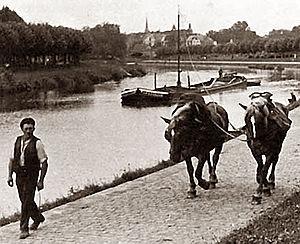
Halage de péniches à l'aide de chevaux sur le canal de la Finow, dans le Brandenbourg, en Allemagne.
Un cheval de trait est un cheval sélectionné pour ses aptitudes à la traction de véhicules et de matériaux de toutes sortes, appartenant en général à une race puissante et de grande taille. La majorité des races de trait n'existent pas avant le XVIIIᵉ siècle. En Europe, ces animaux sont sélectionnés pour les besoins militaires, notamment la traction des chariots d'artillerie lourde, puis les travaux agricoles. Leur développement accompagne la révolution industrielle et le perfectionnement du matériel, notamment des charrues au cours du XIXᵉ siècle. Ces chevaux effectuent aussi le halage de bateaux et le déplacement de nombreux véhicules hippomobiles pour le transport de personnes ou de matériaux. Ils sont présents dans la plupart des pays développés, entre autres en Europe de l'Ouest, aux États-Unis, en Australie et au Japon.
Le halage est un mode de traction terrestre des péniches, des coches d'eau et d'une manière générale des bateaux fluviaux, qui consiste à les faire avancer le long d’une rivière, d’un canal, au moyen d’une corde tirée jadis à force de bras ou par des chevaux, à présent par un engin automoteur.
En construction navale, la propulsion désigne l'ensemble des systèmes qui permettent aux navires et bateaux de se déplacer. Elle est effectuée par un propulseur entraîné par un moteur. Le propulseur peut être :
La traction hippomobile, plus rarement appelée traction chevaline ou traction équestre, est l'utilisation de chevaux comme force de traction des véhicules.